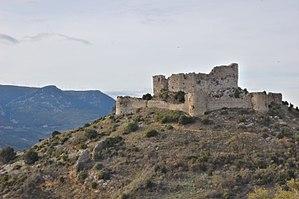
Le château d'Aguilar en pays Cathare